Owen Owen Building, Coventry

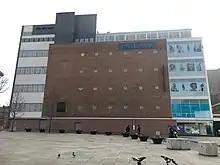
The north elevation, with its grid of portholes

In a talk to the Coventry Junior Chamber of Commerce in 1954 Rolf Hellberg, the architect, stated that the building had been designed with "attraction, appraisal and atmosphere" in mind. It had taken a "team of experts", he said, to plan the "immensely complex building". The curtain wall was intensely gridded with window boxes, later altered and simplified in the Primark refit. The ground floor was continuously glazed, revealing the structure of the building and a large sales area. From the east, the facade bears horizontal bands of windows and brick, terminating in the grey concrete panelling of the lift shaft. The north elevation is predominantly brick, perforated with a grid of round portholes. On the roof there is a glass fronted restaurant (now closed) and a row of flagpoles.